The Champion (comics)

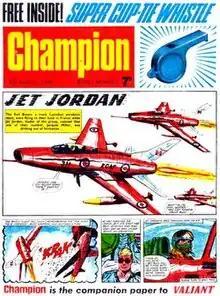
The cover to "The Champion", dated 5 March 1966 and featuring Jet Jordan.

The Champion was a weekly British comics periodical published by Fleetway Publications from 26 February to 4 June 1966. The series revived the name of the story paper of the same name printed by Fleetway's predecessor, Amalgamated Press; however, while the first version of "The Champion" had run from 1922 to 1956, the new title lasted little more than three months before being merged with another Fleetway boys' comic, the established "Lion".